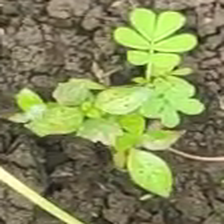
Weed species: Sicklepod_(Senna obtusifolia)